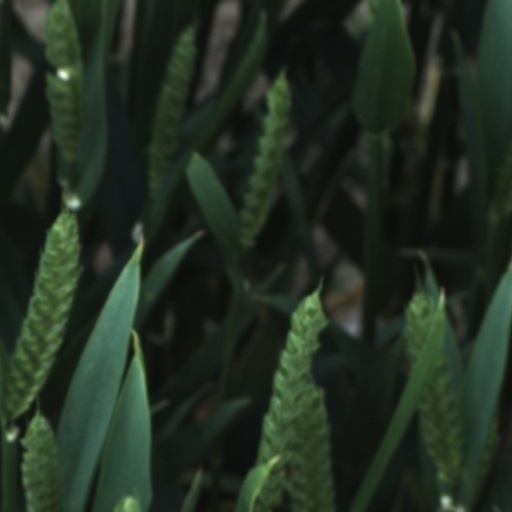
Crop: wheat